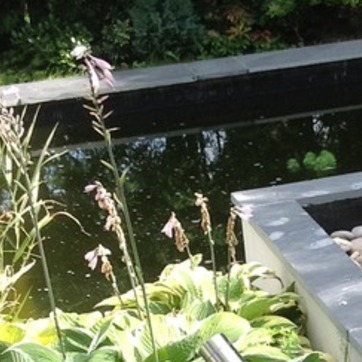
Material: water